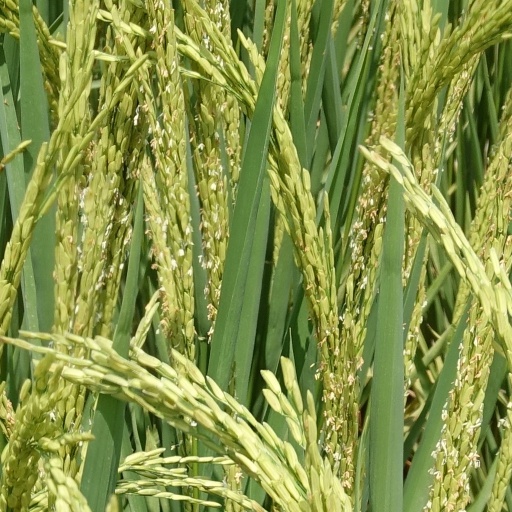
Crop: rice